Jean-Antoine Panet

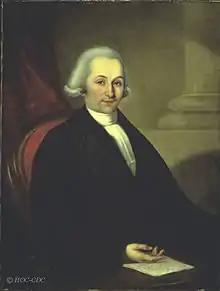
Oil painting of Panet by Théophile Hamel

Jean-Antoine Panet (June 8, 1751 – May 17, 1815) was a notary, lawyer, judge, seigneur and political figure in Lower Canada.